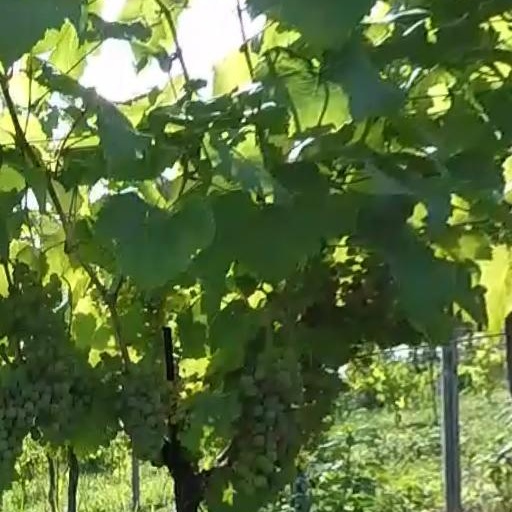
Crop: grape